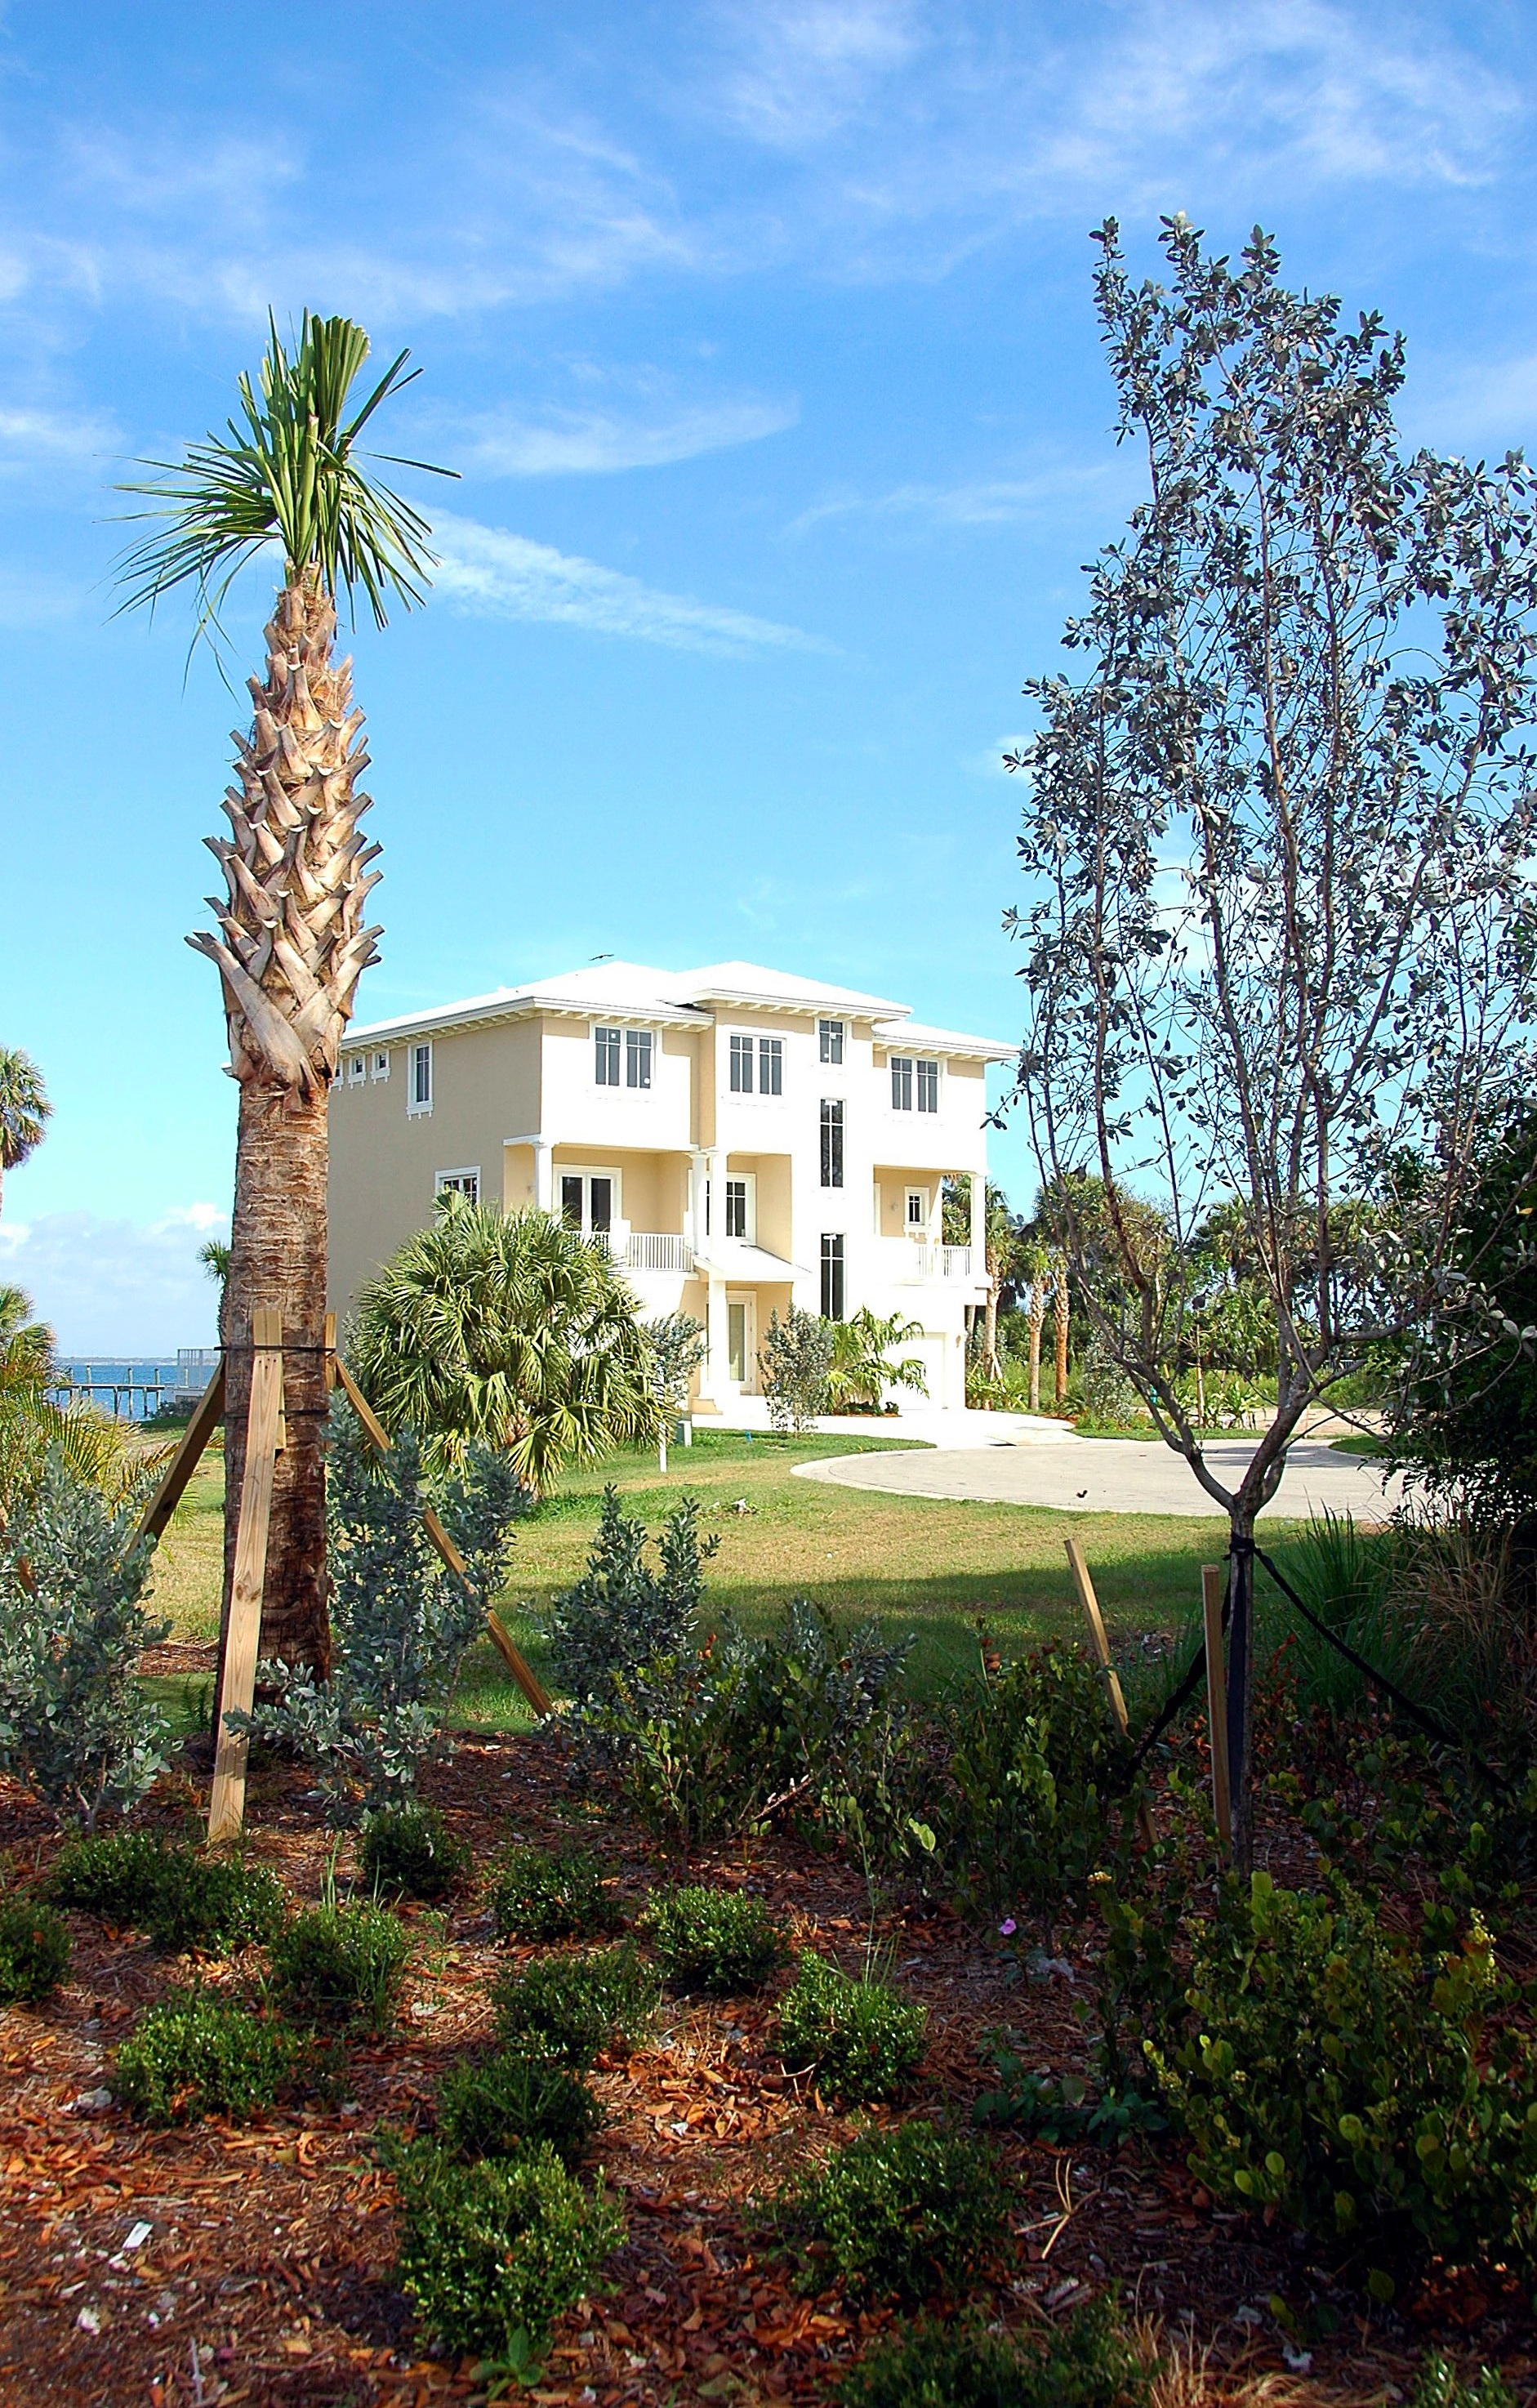
beach home, florida, tropical, palm trees, landscape, luxury, upscale, beach, home, house, vacation, architecture, sunny, estate, florida home, florida homes, sky, building, coast, water, residence, travel, property, residential, real, outdoors, sea, sand, florida beach, coastal, exterior, shore, ocean, expensive, architectural